House of Camondo

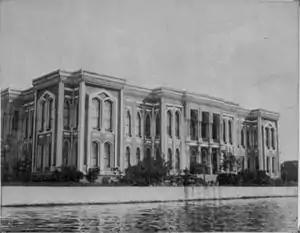
The seaside mansion of the Camondo family on the Golden Horn, located within the Kasımpaşa quarter to the west of Galata (modern Karaköy), was popularly known as the Camondo Palace ("Kamondo Sarayı"). It later became the headquarters of the Ministry of the Navy ("Bahriye Nezareti") during the late Ottoman period, and is currently used by the Turkish Navy as the headquarters of the Northern Sea Area Command ("Kuzey Deniz Saha Komutanlığı").

The seaside mansion of the Camondo family, popularly known as the Camondo Palace ("Kamondo Sarayı"), was built between 1865 and 1869 and designed by architect Sarkis Balyan. It is located on the northern shore of the Golden Horn, within the Kasımpaşa quarter of the Beyoğlu district, to the west of Galata (Karaköy). It later became the headquarters of the Ministry of the Navy ("Bahriye Nezareti") during the late Ottoman period, and is currently used by the Turkish Navy as the headquarters of the Northern Sea Area Command ("Kuzey Deniz Saha Komutanlığı").)